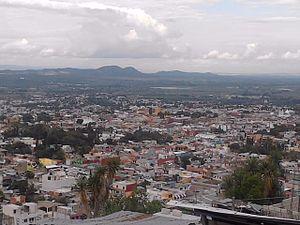
Comitán de Domínguez est une ville mexicaine de l'État du Chiapas, proche de la frontière guatémaltèque.